James Henry Nixon

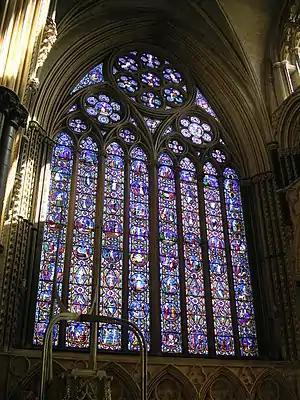
The East Window of Lincoln Cathedral, Ward and Nixon (1855)

James Henry Nixon (1802–1857) was an illustrator and painter during the Victorian period, who worked in the firm Ward and Nixon painting stained glass windows. James Henry Nixon was a protégé of Charles Winston, who praised Nixon's work at Westminster Abbey and Church of Christ the King, Bloomsbury. The company Ward and Nixon was followed by Ward and Hughes.